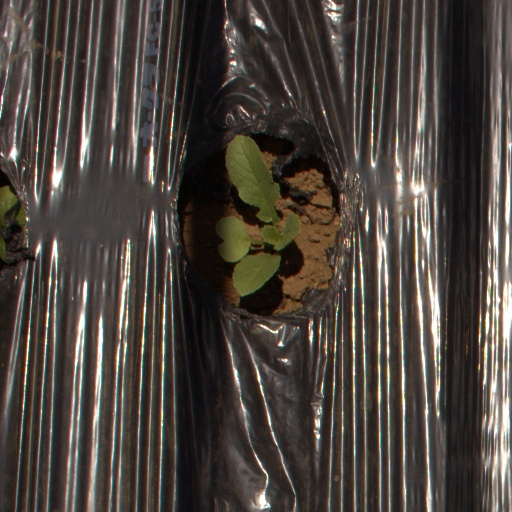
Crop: Jerusalem artichoke